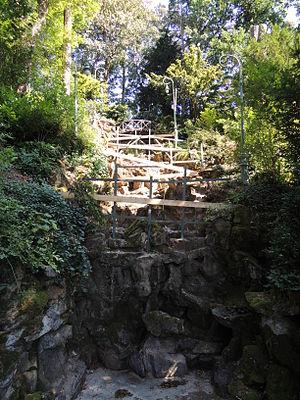
Vue de la cascade des Catherinettes asséchée et mise en sécurité pour des travaux de rénovation (août 2013).
Le parc du Thabor, situé à Rennes à proximité du centre-ville, est un parc public aménagé sur plus de dix hectares dont la particularité est de mêler un jardin à la française, un jardin à l’anglaise et un important jardin botanique. Son nom fait référence à une montagne dominant le lac de Tibériade en Israël, le mont Thabor.